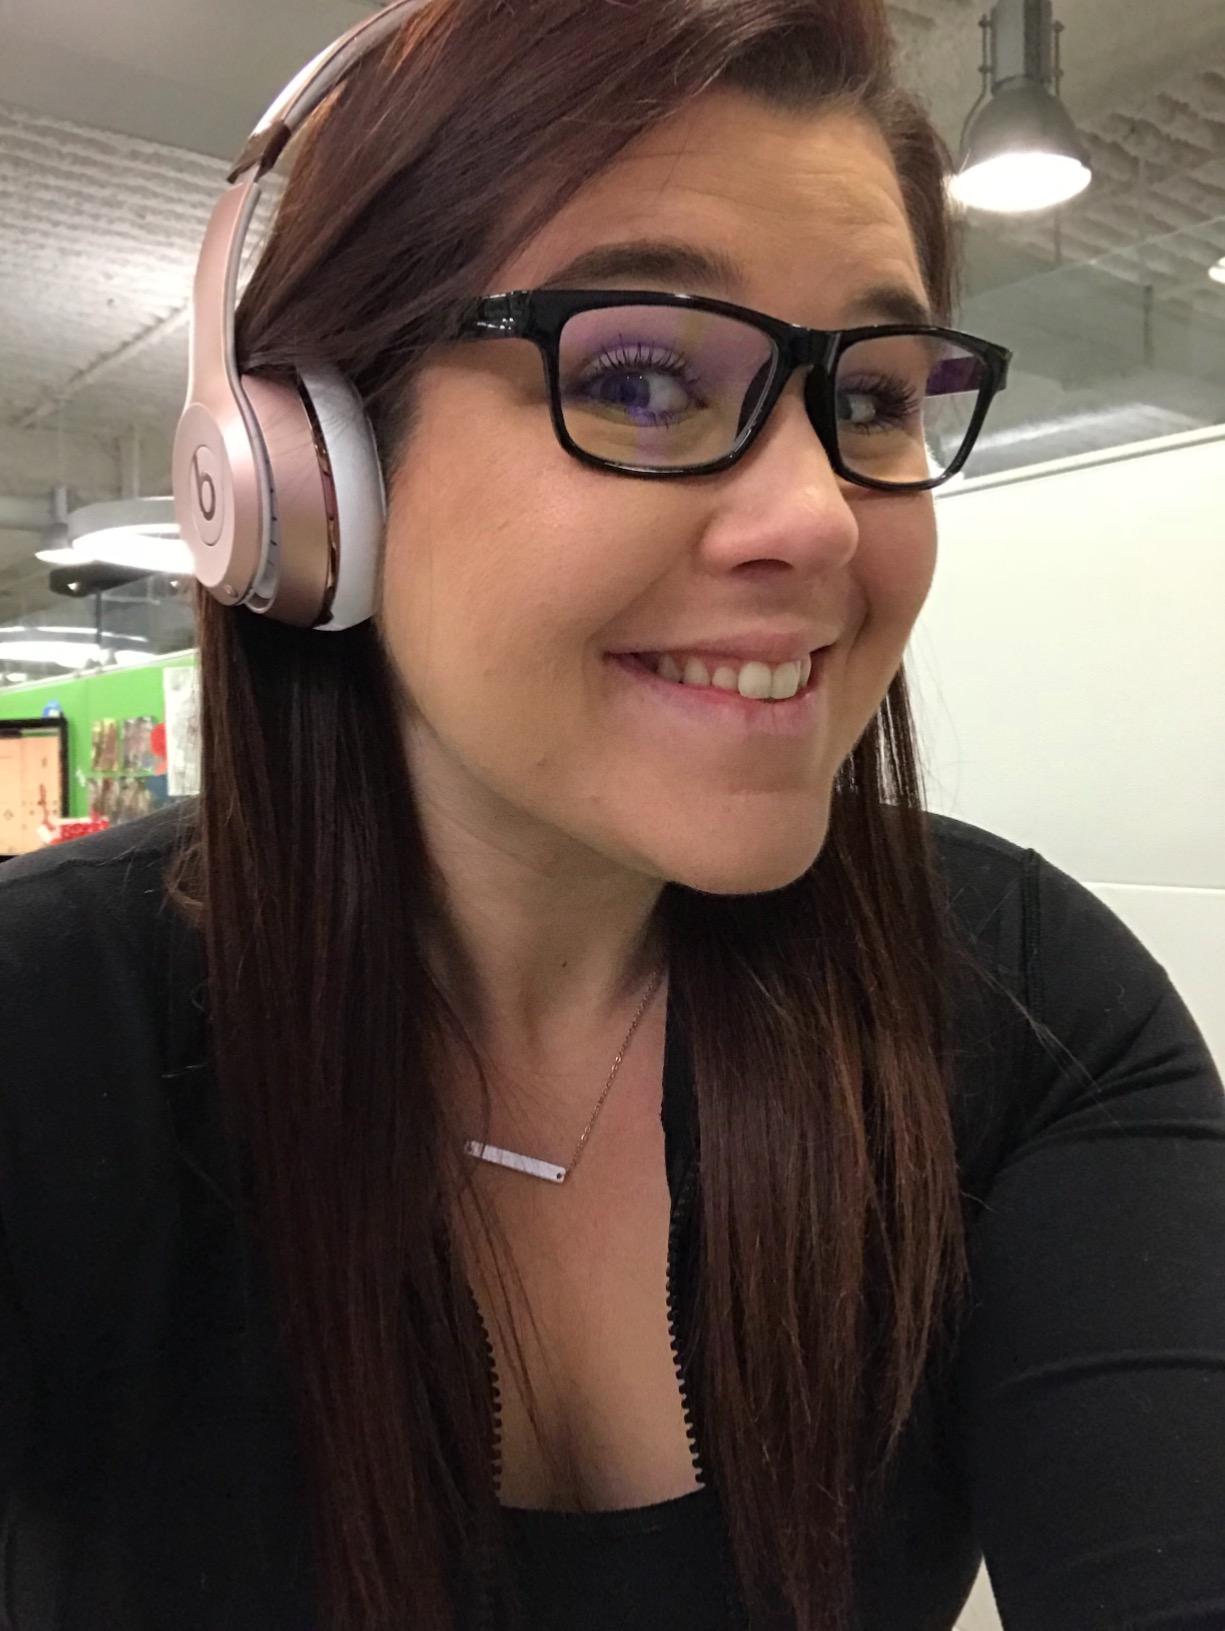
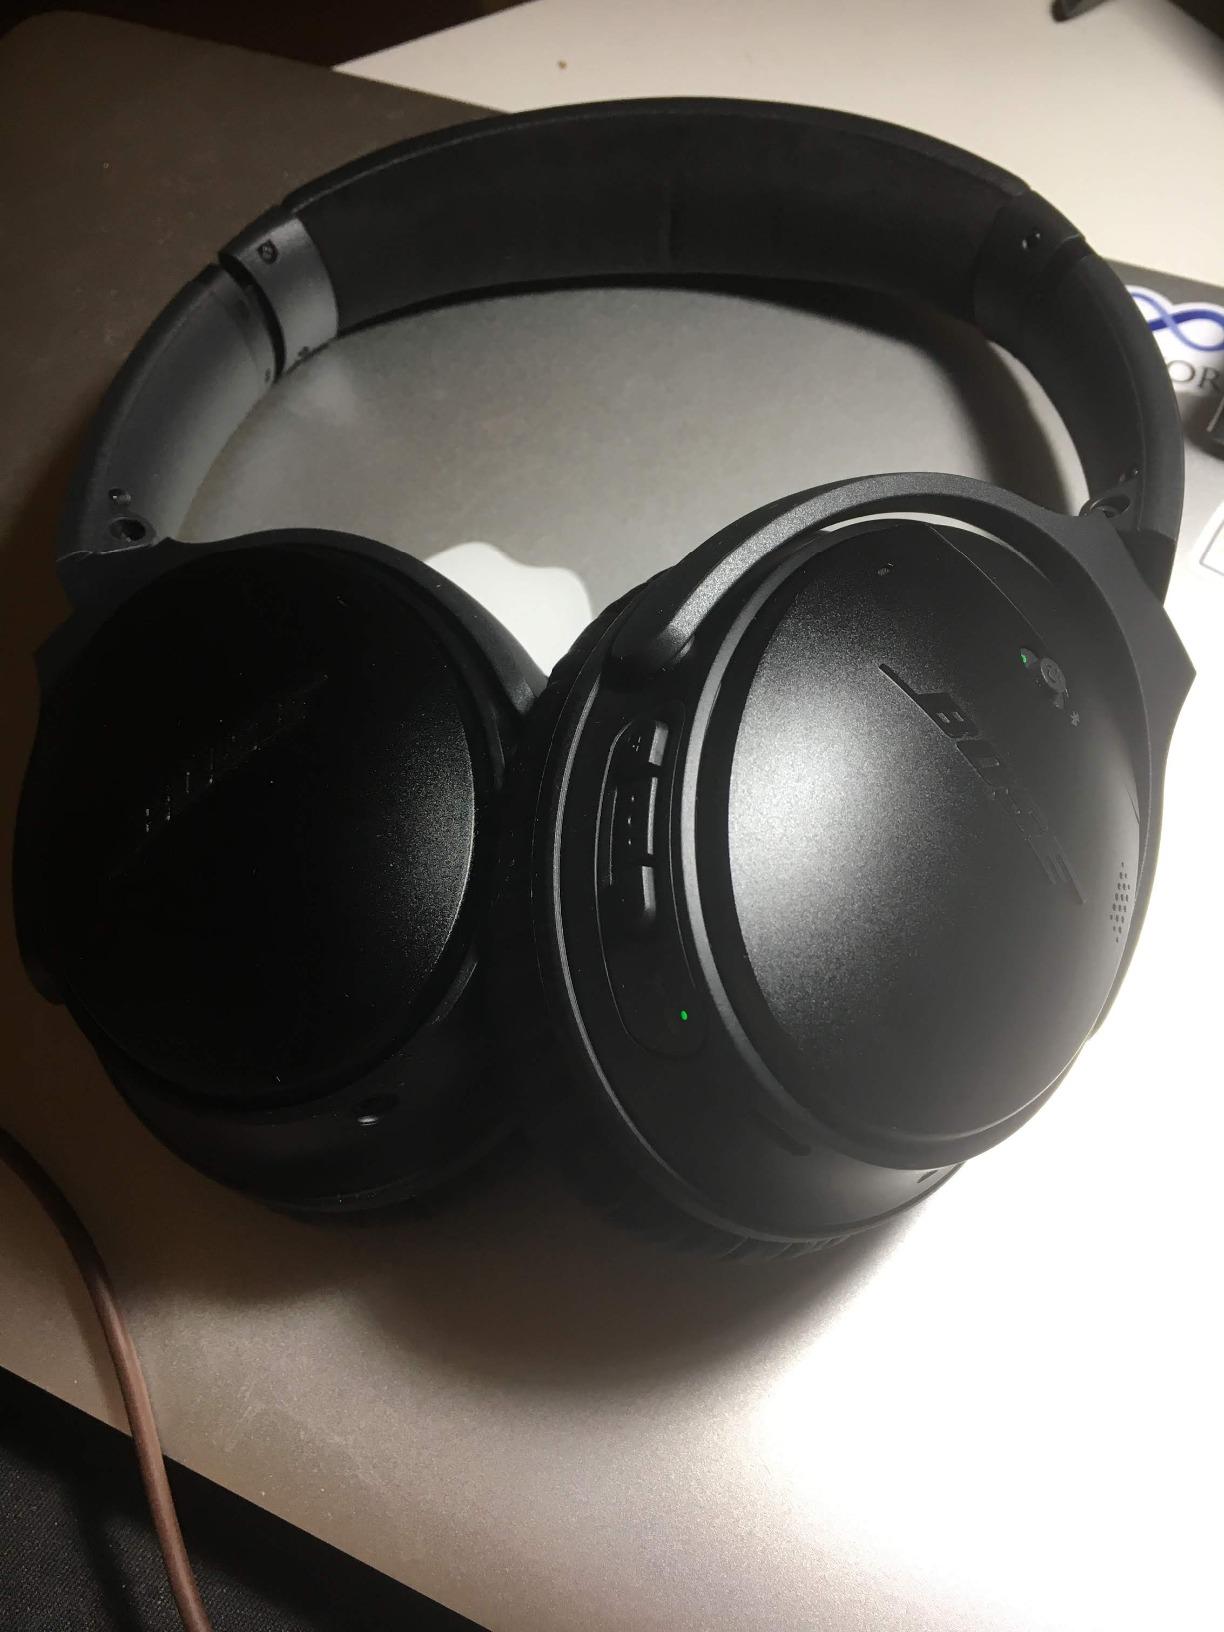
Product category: headphones
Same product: no